Vladas Douksas

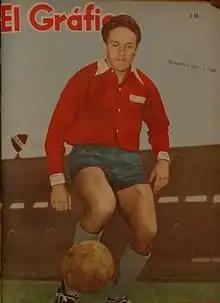
Douksas in 1960

Vladas Douksas Klimite (14 March 1933 – 23 November 2007) was an Uruguayan footballer. Douksas played in the Uruguayan and Argentine leagues during the 1950s and 1960s and played in a South American Championship-winning Uruguay team in 1959.